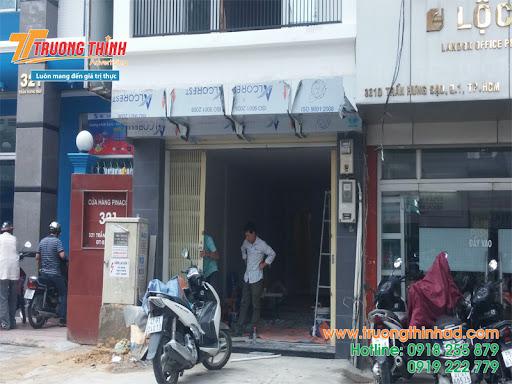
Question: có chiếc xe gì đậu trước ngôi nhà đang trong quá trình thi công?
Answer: có chiếc xe tay ga màu trắng đậu trước ngôi nhà đang trong quá trình thi công